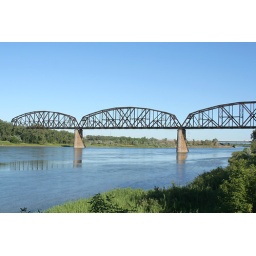
Bismarck and Mandan are home to the only railroad bridge in North Dakota that crosses the Missouri River